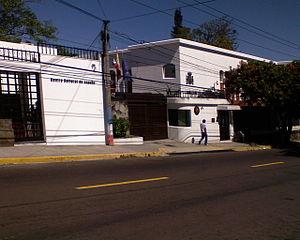
Voici les représentations diplomatiques de l'Espagne à l'étranger :